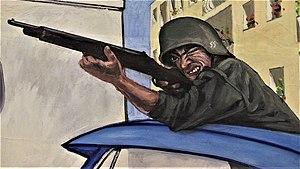
André Alfred Fougeron, né le 1ᵉʳ octobre 1913 à Paris et mort le 10 septembre 1998 à Amboise, est un peintre français.